Mexican Americans

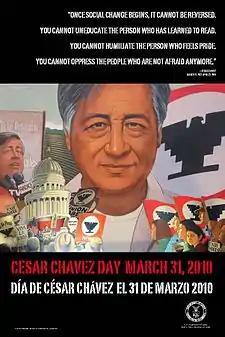
Cesar Chavez's supporters say his work led to numerous improvements for union laborers. Although the UFW faltered a few years after Chavez died in 1993, he became an iconic "folk saint" in the pantheon of Mexican Americans.

While Mexican Americans served in all-White units during World War II, many Mexican–American veterans continued to face discrimination when they arrived home; they created the G.I. Forum to work for equal treatment.